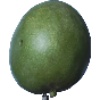
Label: Mango 1